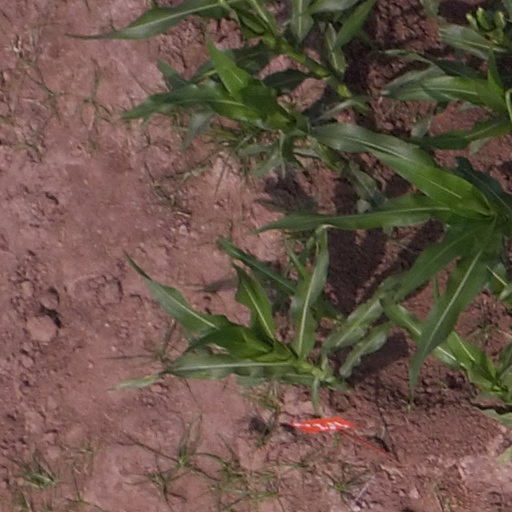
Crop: maize; corn